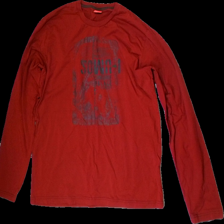
View: front
Type: Top
Category: Men
Brand: Esprit
Colors: Red, Grey
Material: 100% Cott
Pattern: Other
Cut: Regular
Size: XL
Season: All
Holes: Minor
Price range: 50-100
Recommended usage: Reuse